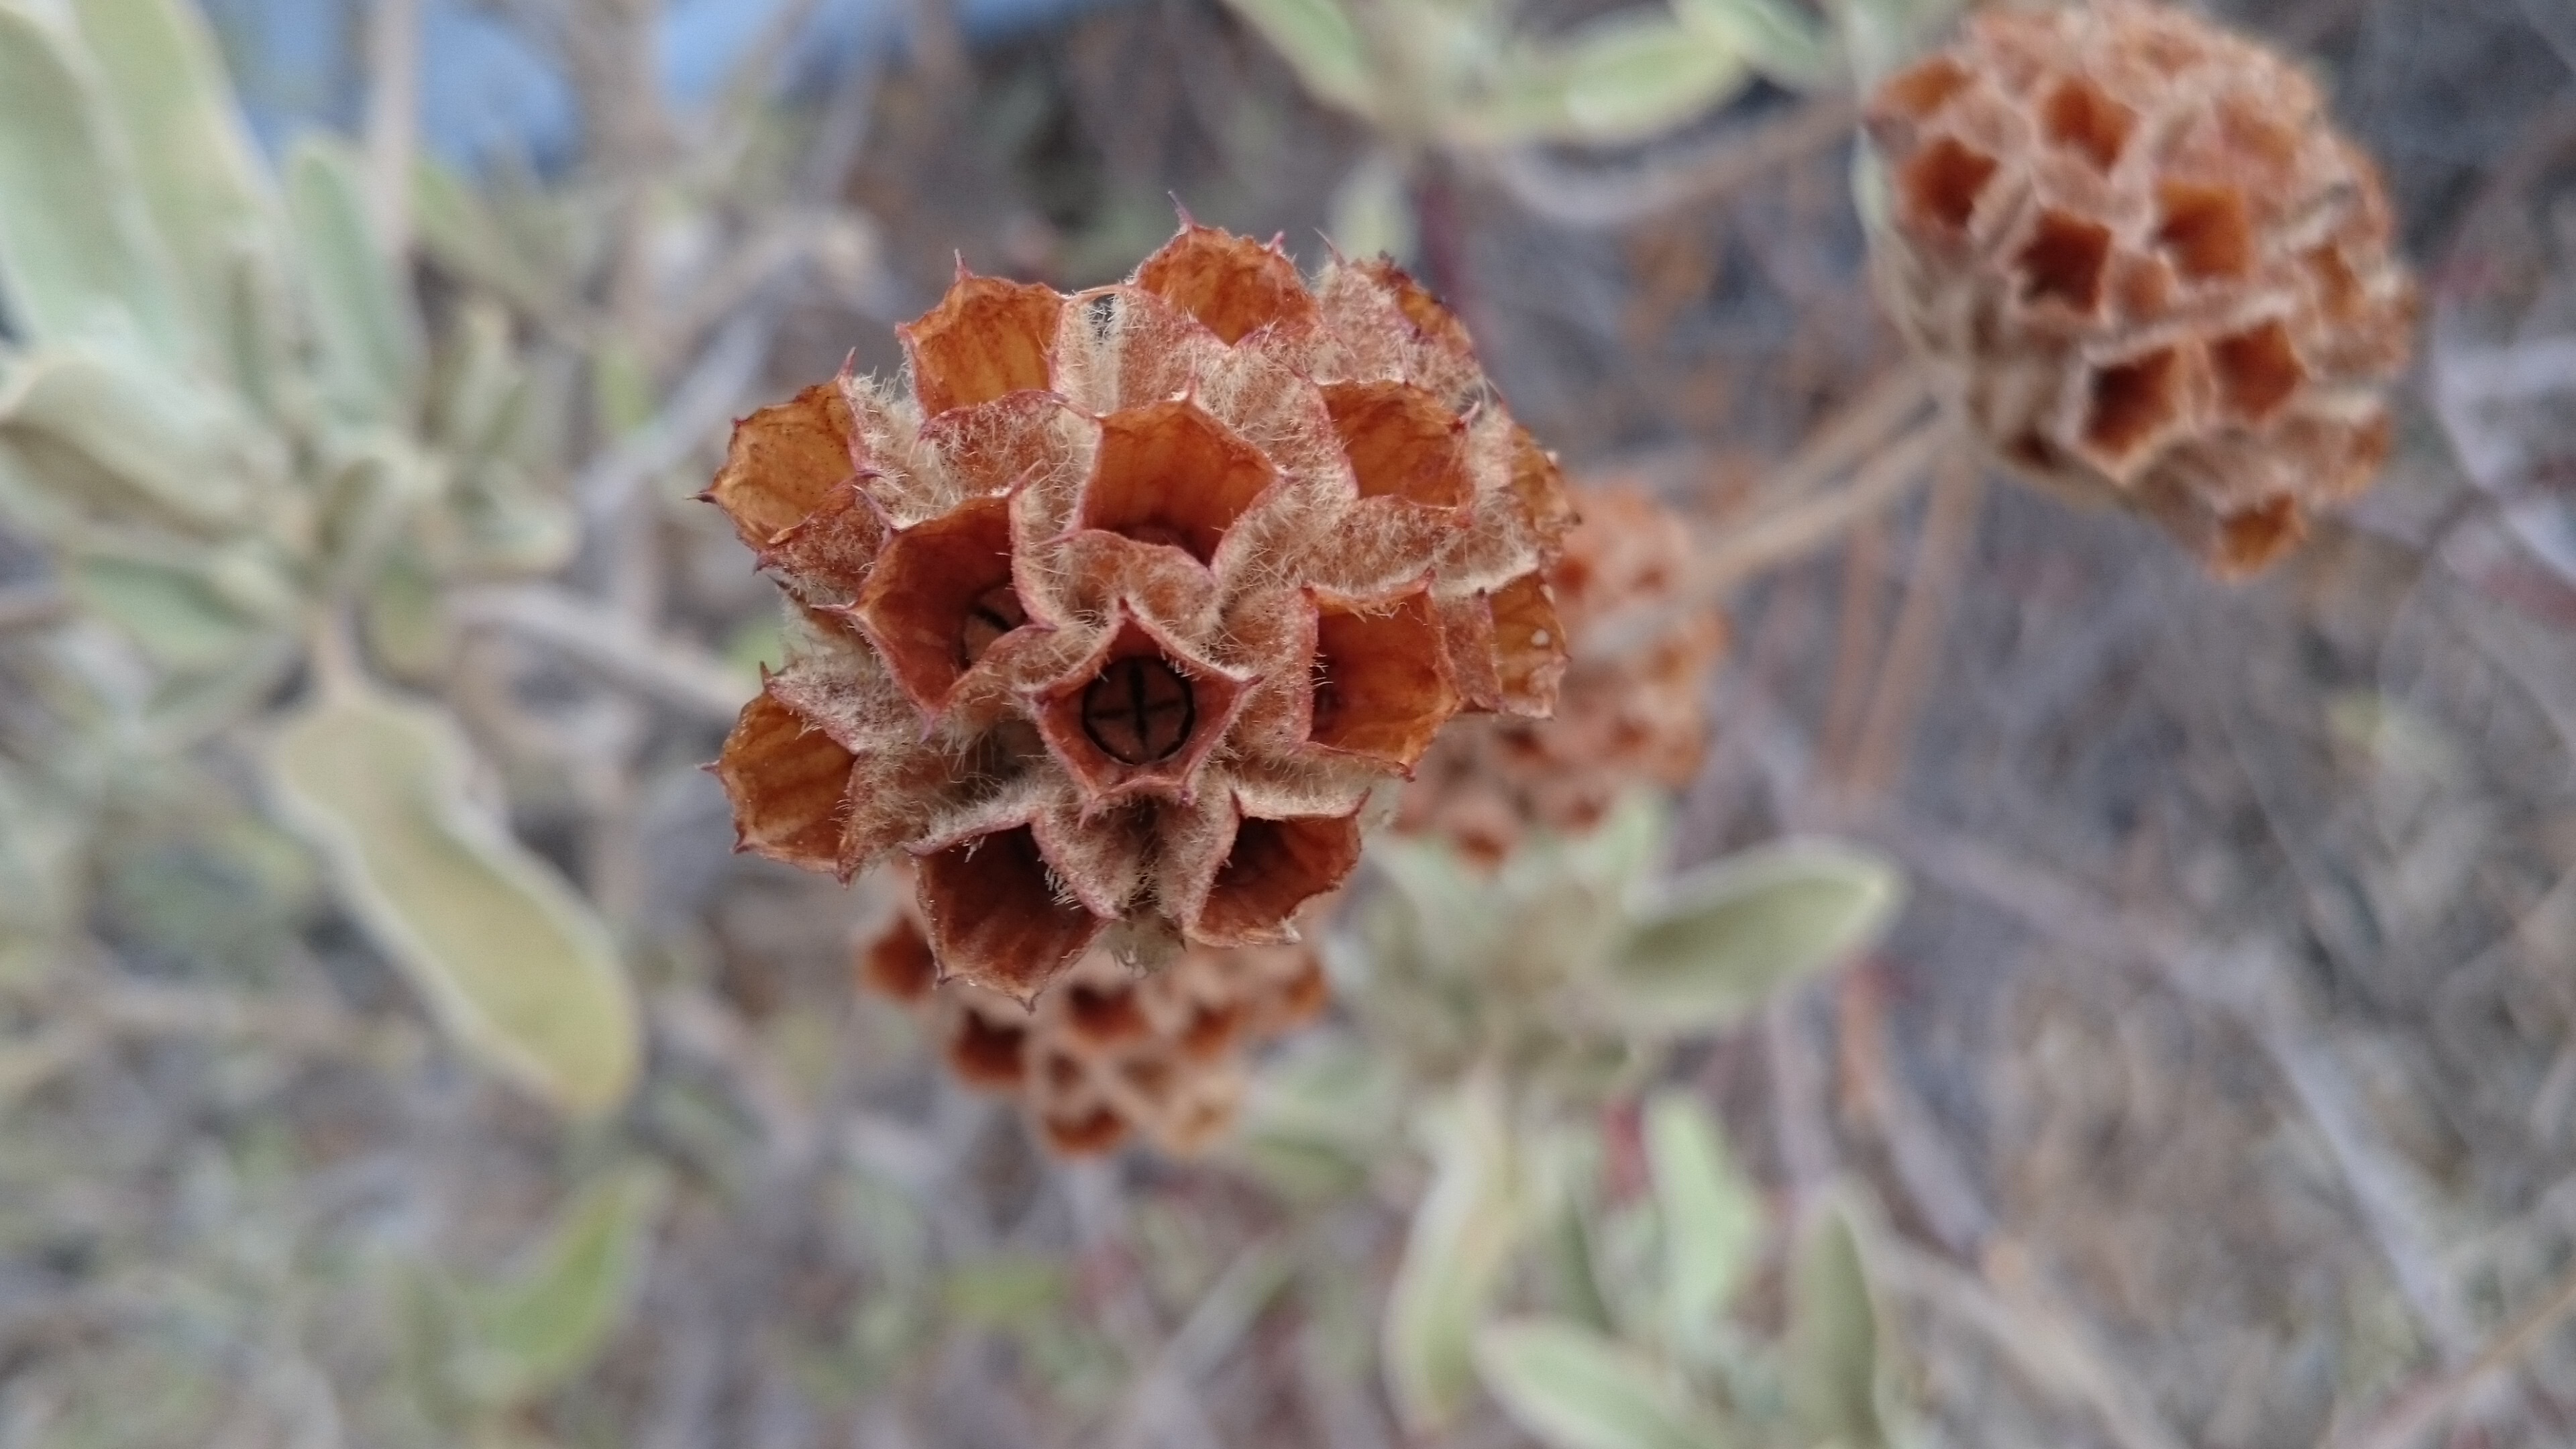
nature, plant, leaf, flower, frost, dry, orange, pattern, pollen, autumn, brown, botany, flora, wildflower, close up, macro photography, flowering plant, grass family, land plant